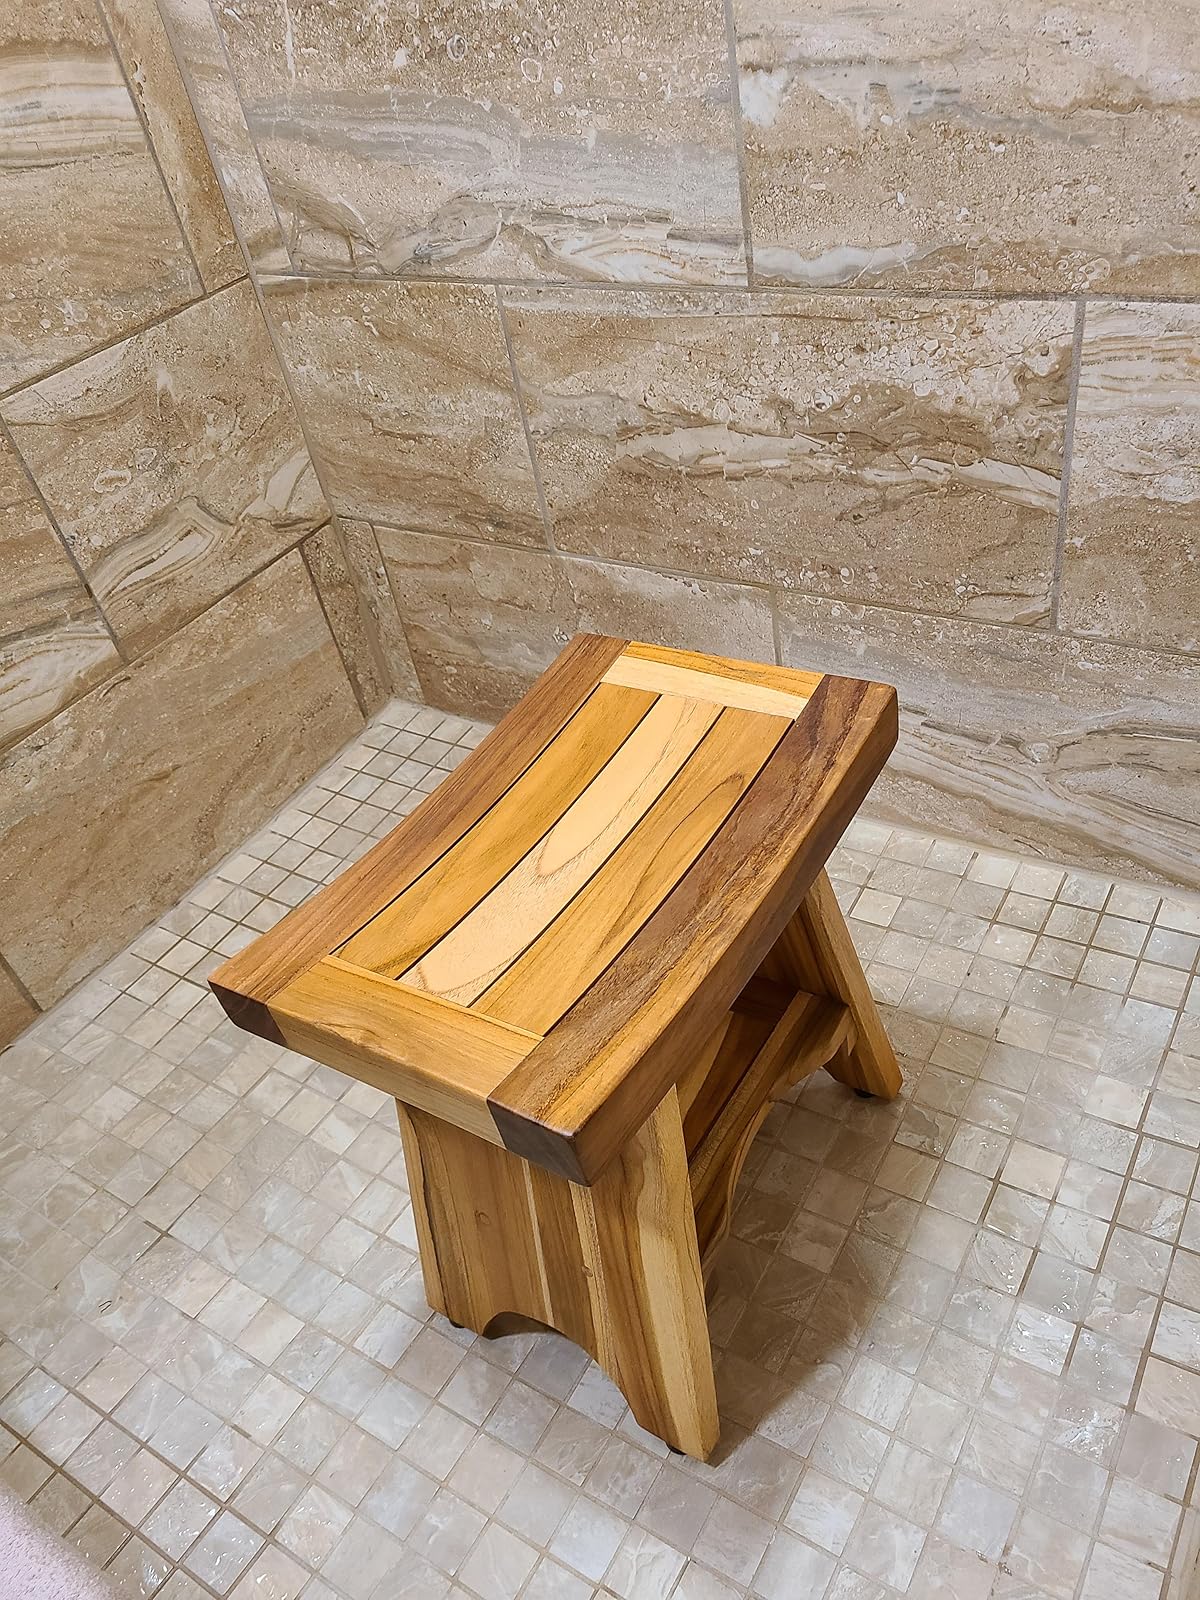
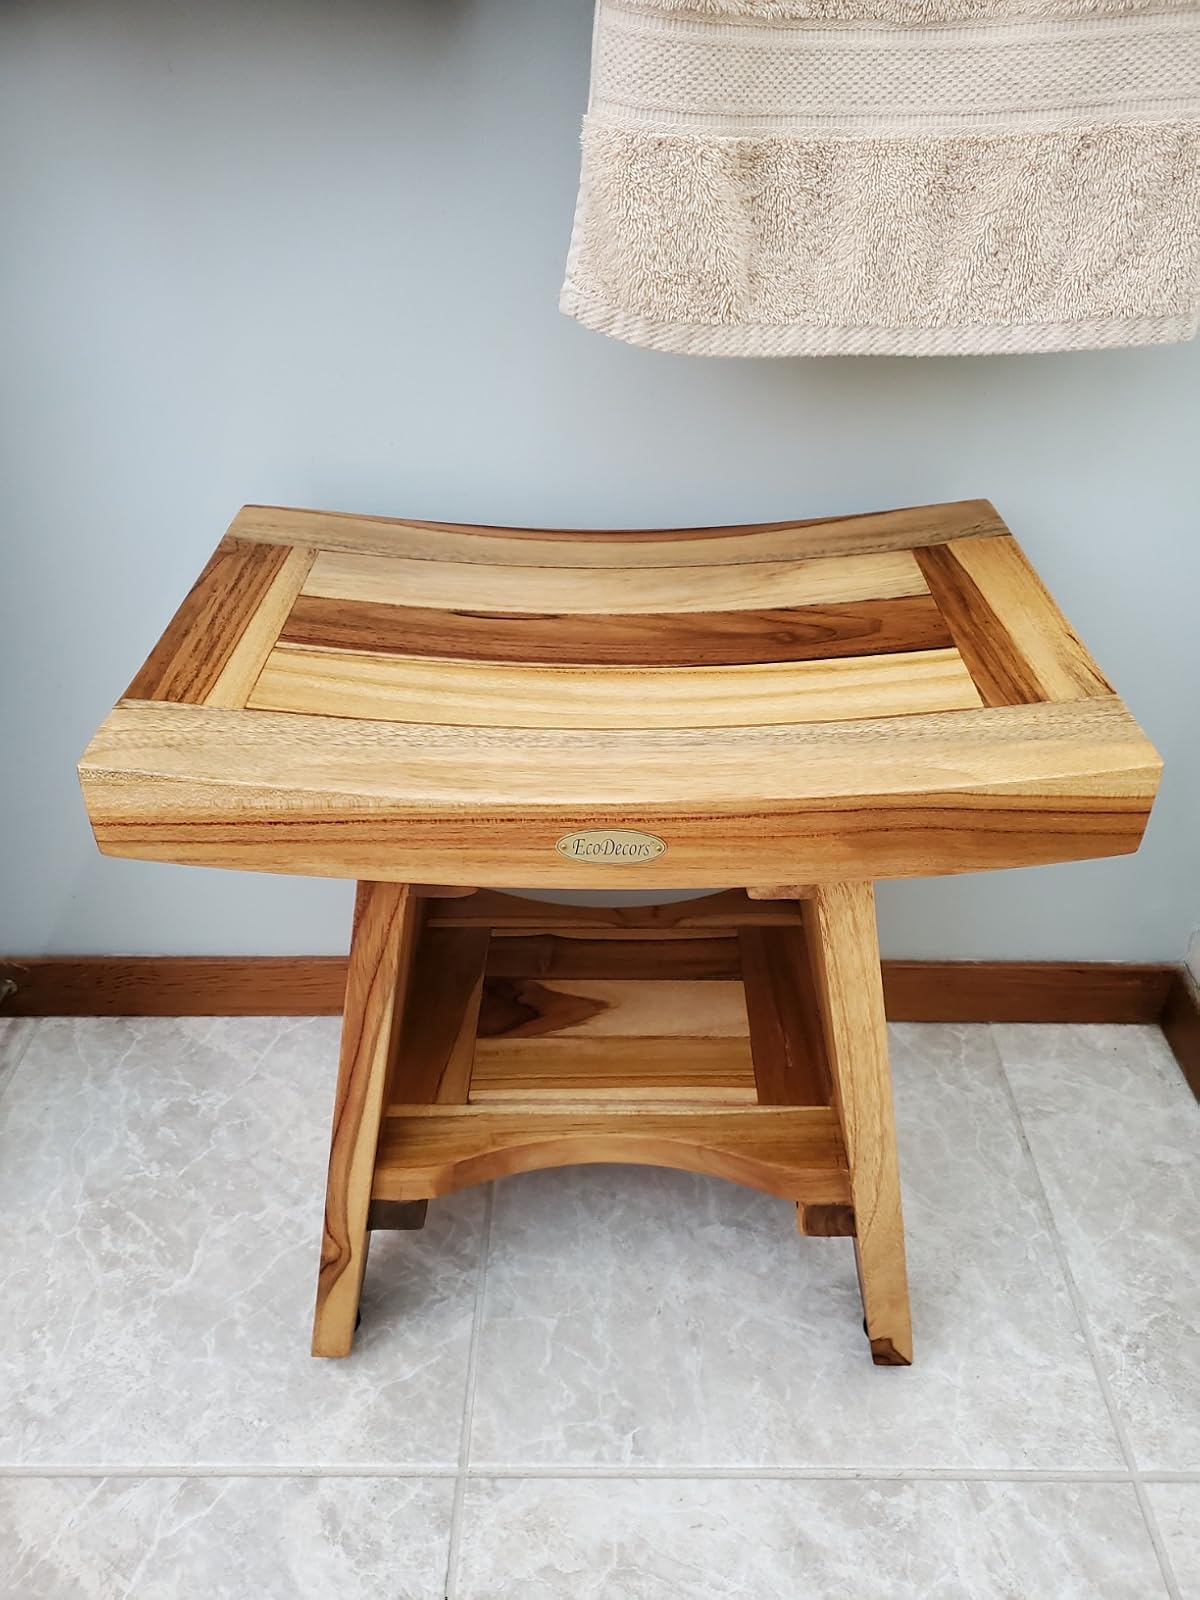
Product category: stool
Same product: yes